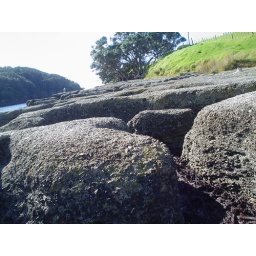
Volcanic rock on the beach in New zealand.